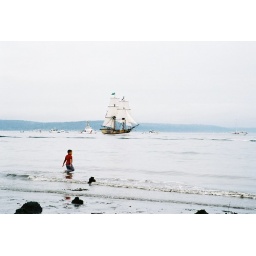
Dami, jumping the waves. With the first ship in the background.